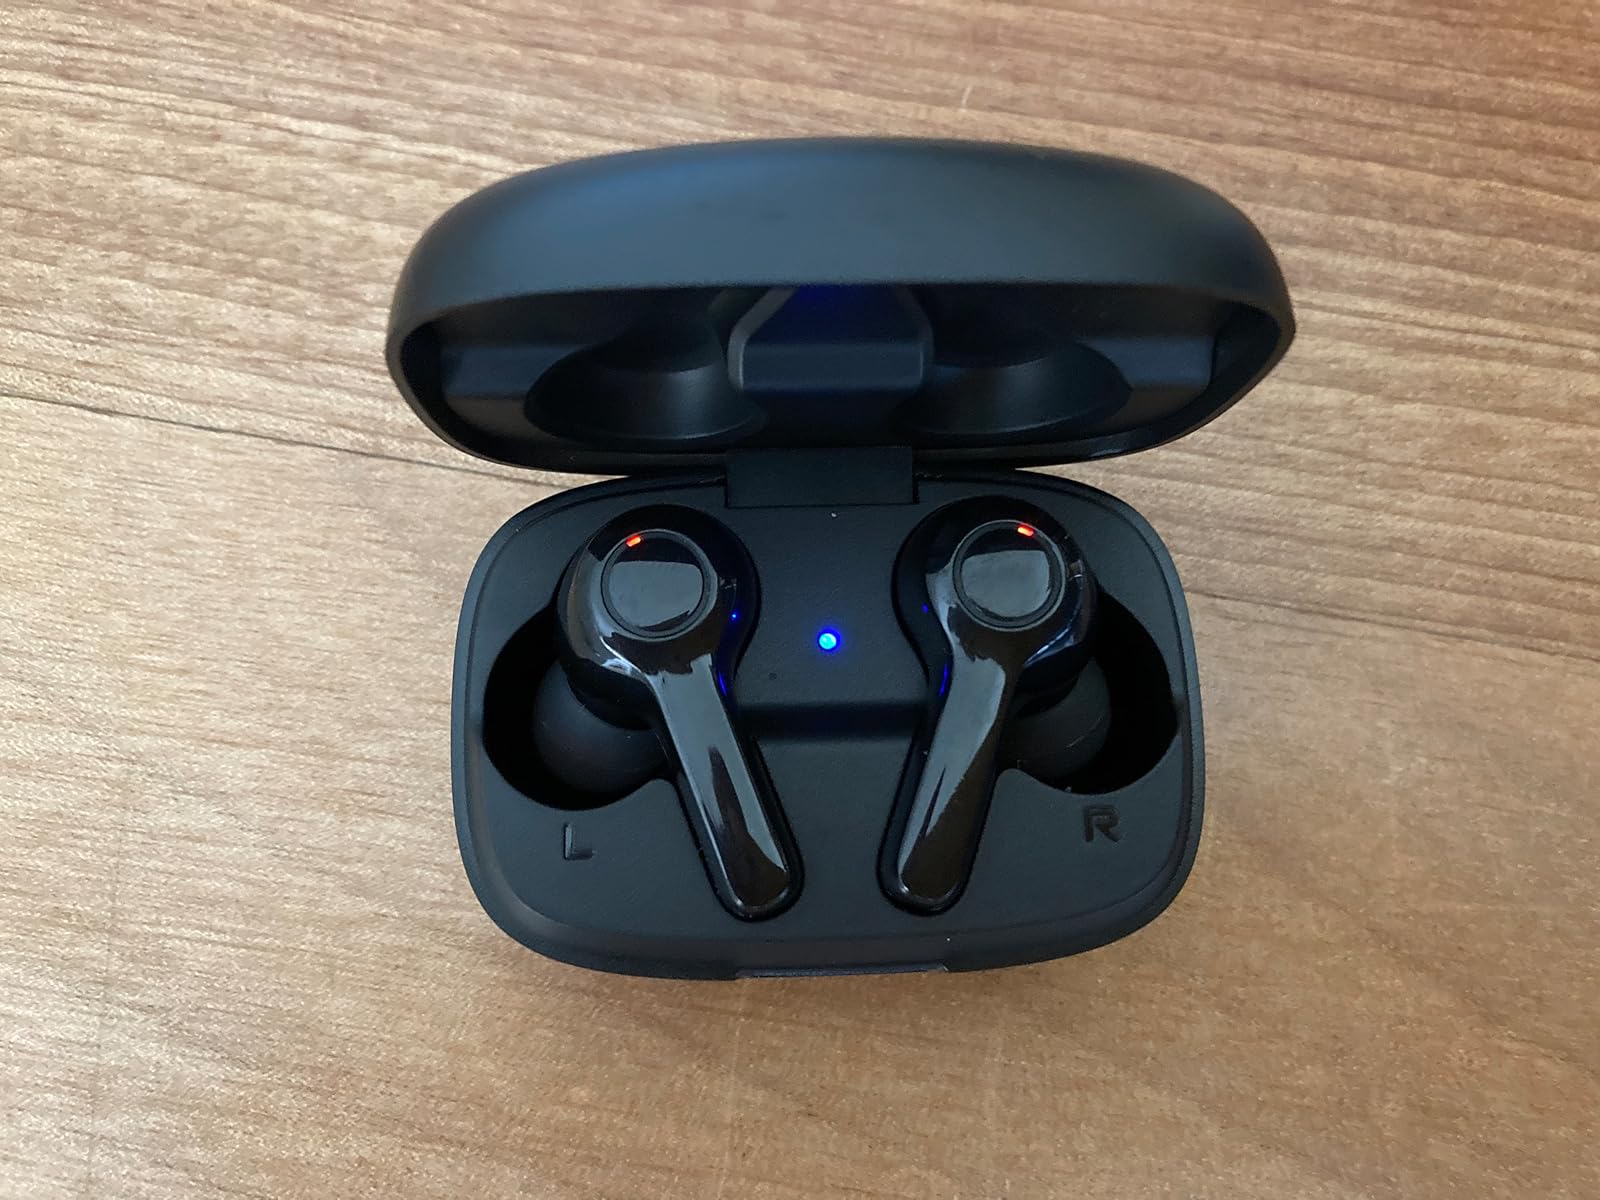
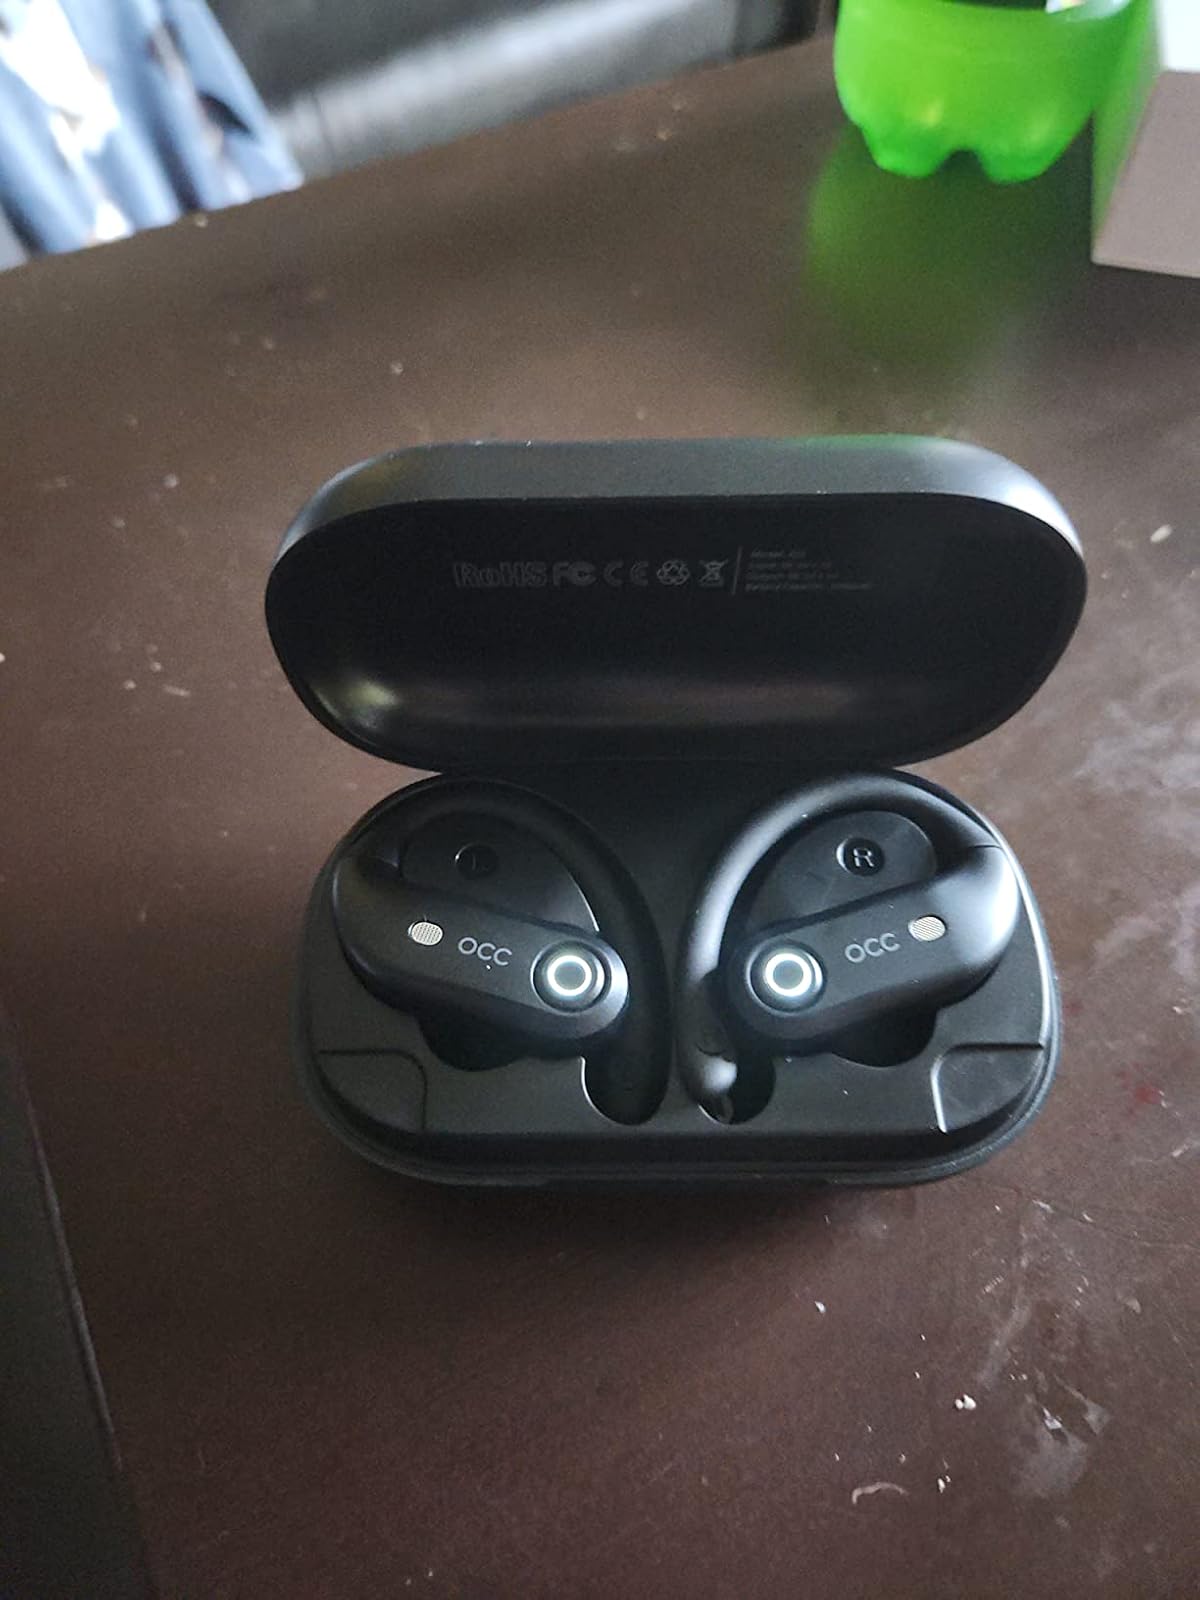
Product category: earbuds
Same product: no